Mexico and the World Bank

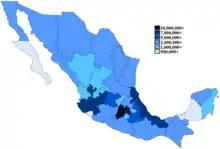
Mexico Density Map by State 2012

Mexico is an upper middle income country focused on manufacturing goods and free trade agreements with around 40-50 countries. It has 2.458 trillion dollars in GDP (purchasing power parity) making it the 15th largest economy in the world. It is a member of the OECD, NAFTA, APEC, WTO, and the G20. As of 2016, it exported goods worth around 394B dollars and imported goods worth about 369B. Its biggest trading partner is the United States, which took 74% of Mexico's exports and 49% of its imports. In Q4 2014, governmental reserves were at 131,917.0 million SDR.